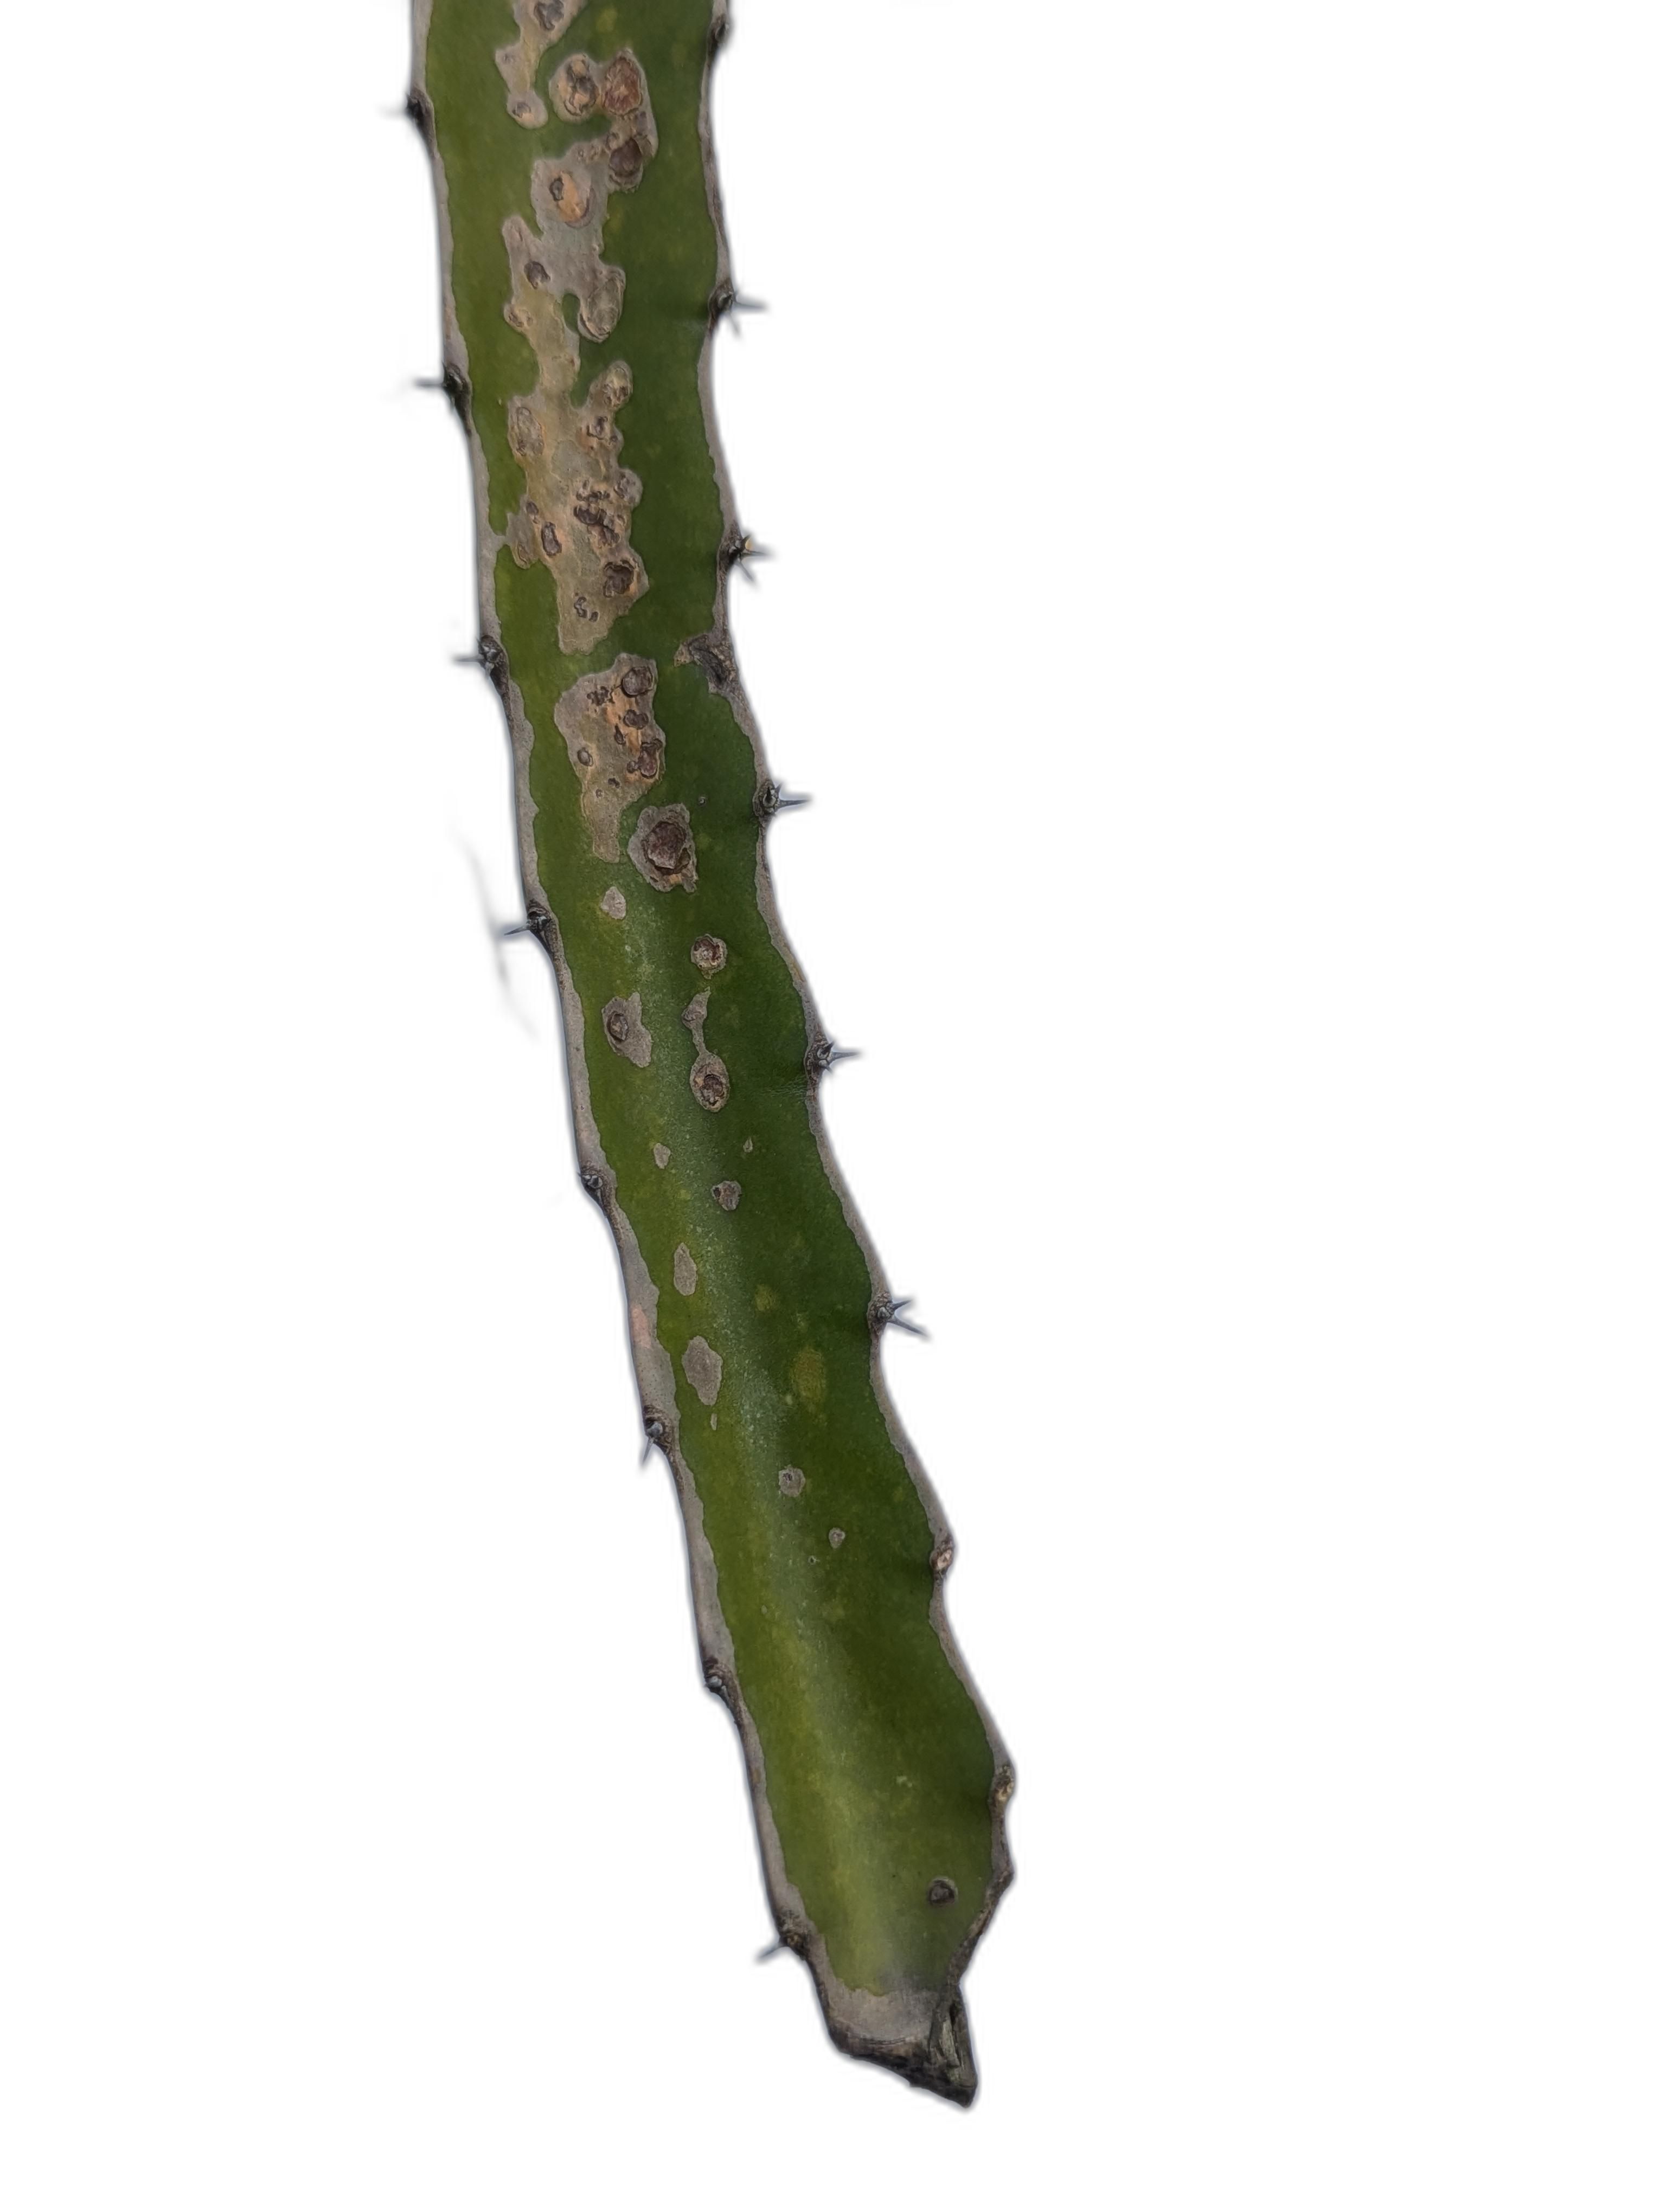
Label: Bad leaf